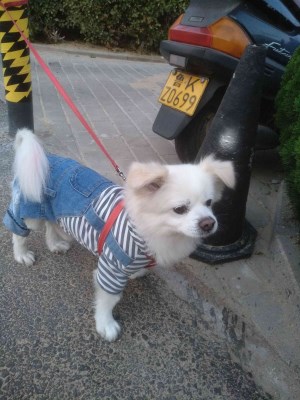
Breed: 3336-n000121-chinese_rural_dog